German revolutions of 1848–1849

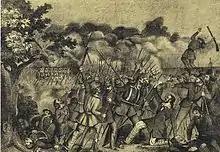
The Battle of Kirchheimbolanden, 14 June 1849

The provisional government first appointed Joseph Martin Reichard, a lawyer, democrat and deputy in the Frankfurt Assembly, as the head of the military department in the Palatinate. The first Commander in Chief of the military forces of the Palatinate was Daniel Fenner von Fenneberg, a former Austrian officer who commanded the national guard in Vienna during the 1848 uprising. He was soon replaced by Felix Raquilliet, a former Polish staff general in the Polish insurgent army of 1830–1831. Finally Ludwik Mieroslawski was given supreme command of the armed forces in the Palatinate, and Franz Sznayde was given field command of the troops.